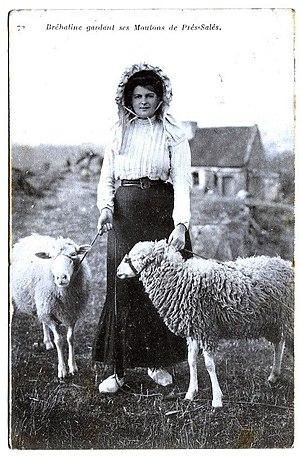
Bréhatine vers 1900-1910 gardant ses moutons de prés salés.
La viande d'agneau de prés salés est un produit agricole d'élevage ovin français. La particularité de cette viande est d'être obtenue par l'exploitation herbagère de prés salés grâce à la conduite pastorale de troupeaux de moutons. La végétation halophyte constituant ces pâturages transmet à la chair de l’agneau une saveur originale.